A Bend in the Road

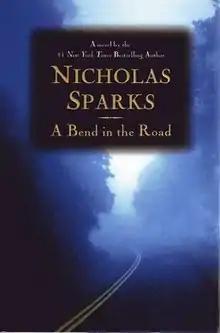
First edition

A Bend in the Road is the fifth novel by the American author Nicholas Sparks, who also wrote the romance love novels "A Walk to Remember", "The Notebook", and "The Rescue". It was published in 2001. The story was inspired by Sparks's brother-in-law, Bob.